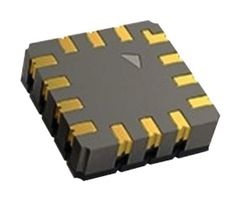
ADXL357BEZ - MEMS Accelerometer, Digital, X, Y, Z, ± 10g, ± 20g, ± 40g, 2.25 V, 3.6 V, LCC - ANALOG DEVICES
Brand: ANALOG DEVICES
Acceleration Range: ± 10g, ± 20g, ± 40g Automotive Qualification Standard: - MEMS Sensor Output: Digital Measurement Axis: X, Y, Z No. of Pins: 14Pins Product Range: PW Series Sensitivity Max: 55296LSB/g, 27648LSB/g, 13824LSB/g Sensitivity Min: 47104LSB/g, 23552LSB/g, 11776LSB/g Sensitivity Typ: 51200LSB/g, 25600LSB/g, 12800LSB/g Sensor Case Style: LCC Supply Voltage Max: 3.6V Supply Voltage Min: 2.25V
Category: Electronics > Components > Accelerometers